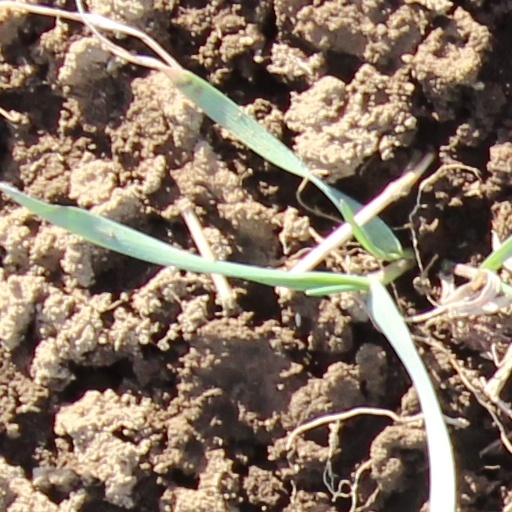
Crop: wheat